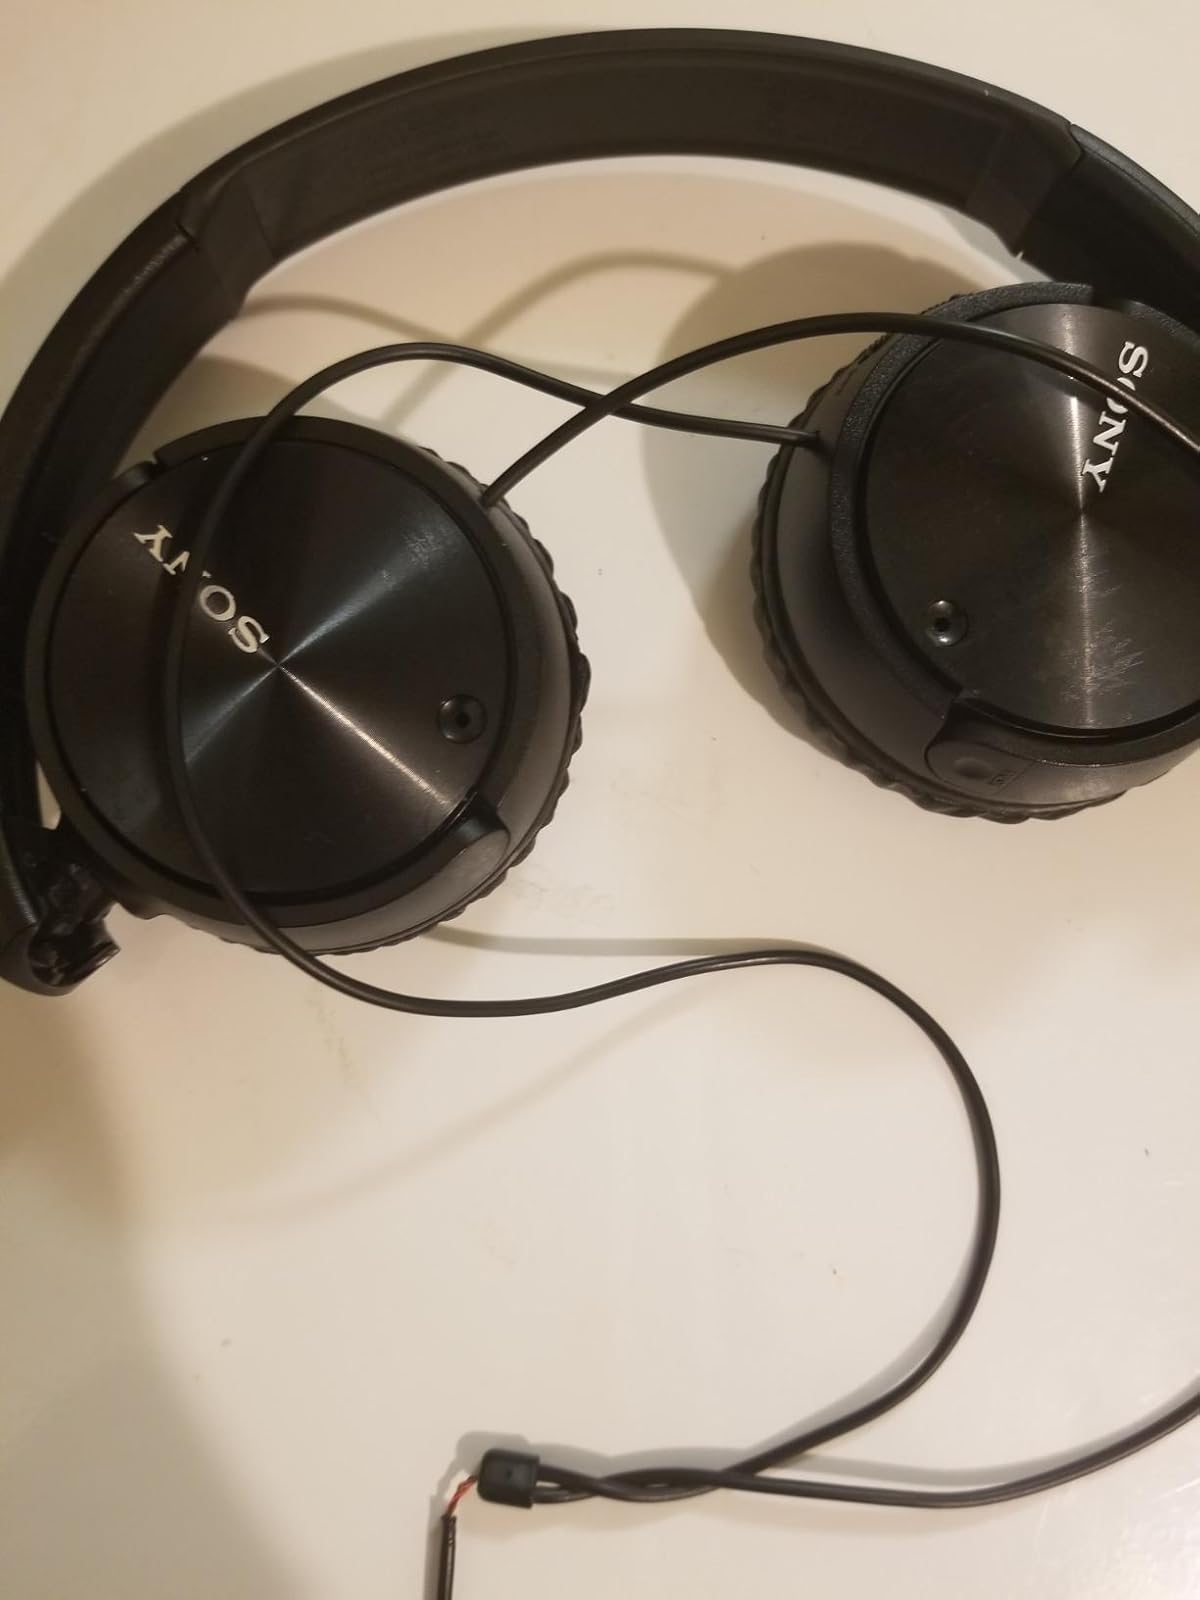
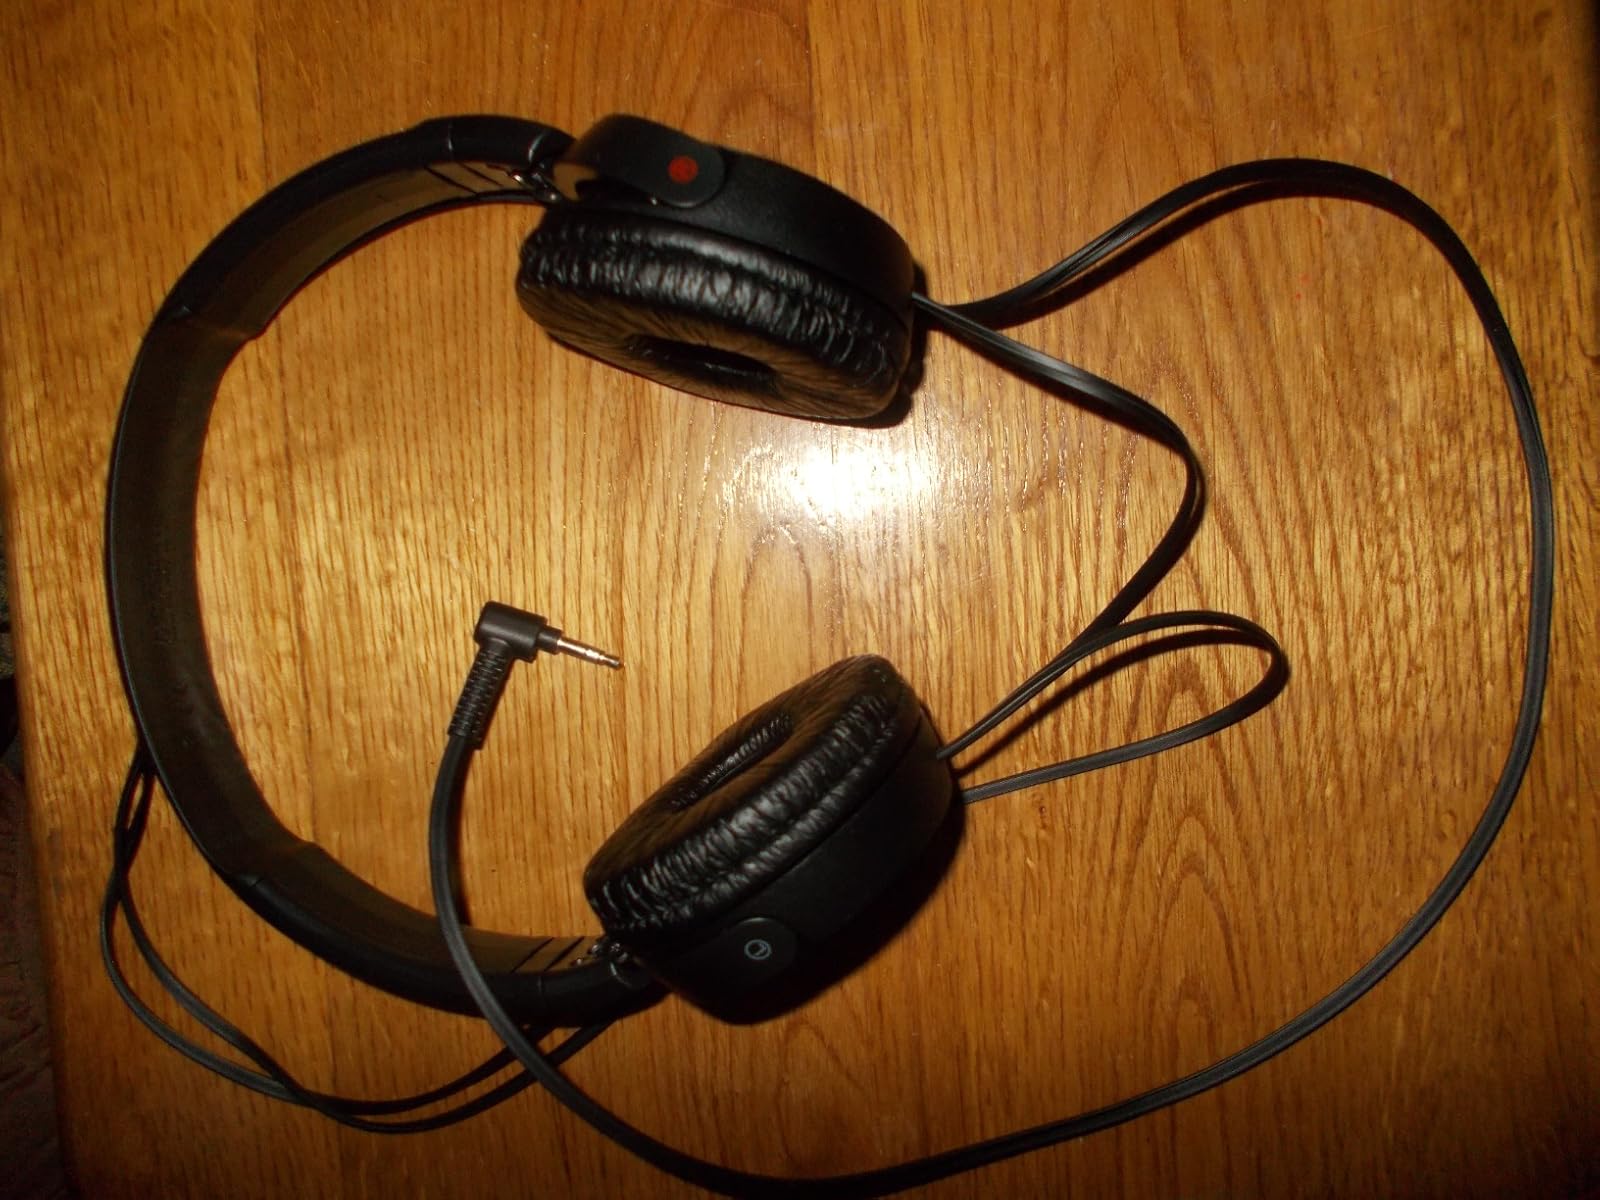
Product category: headphones
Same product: yes